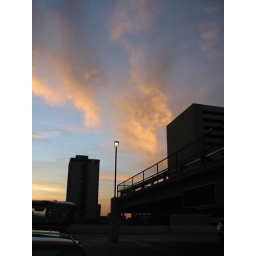
Denver sky from roof of parking garage by Denver greyhound station